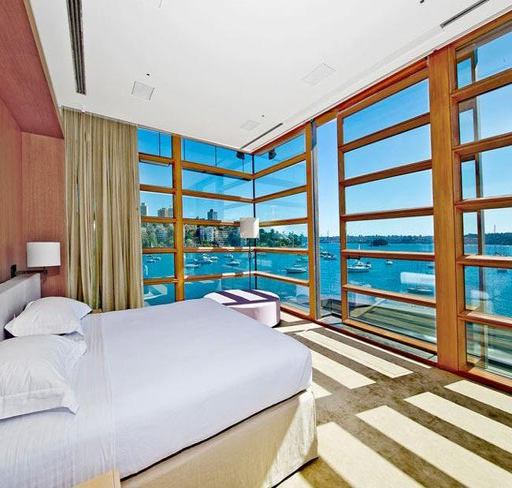
another bedroom with a view .